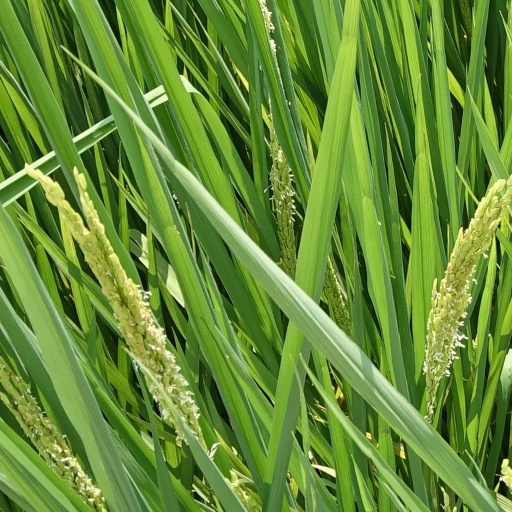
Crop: rice